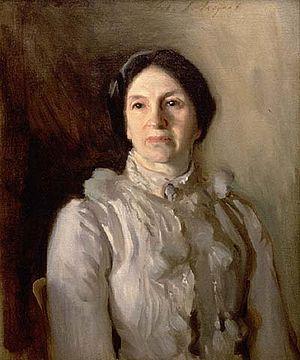
Cet article établit une liste de tableaux de John Singer Sargent, peintre américain né le 12 janvier 1856 à Florence et mort le 14 avril 1925 à Londres. Au long de sa carrière, Sargent a vécu essentiellement en Europe, où il a réalisé environ 900 peintures à l'huile et plus de 2 000 aquarelles, ainsi que de nombreux dessins au crayon et au fusain. La plupart de ses huiles sur toile sont des portraits.